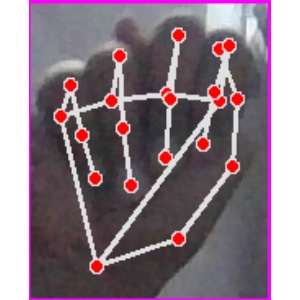
अक्षर: न